International Ladies Garment Workers Union

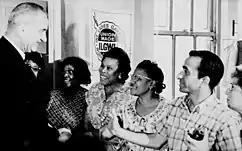
Lyndon Johnson meets with ILGWU members.

The union also became more involved in electoral politics, in part as a result of the Triangle Shirtwaist Factory fire on March 25, 1911, in which 146 shirtwaist makers (most of them young immigrant women) either died in the fire that broke out on the eighth floor of the factory, or jumped to their deaths. Many of these workers were unable to escape because the doors on their floors had been locked to prevent them from stealing or taking unauthorized breaks. More than 100,000 people participated in the funeral march for the victims.